Parson Nicholson

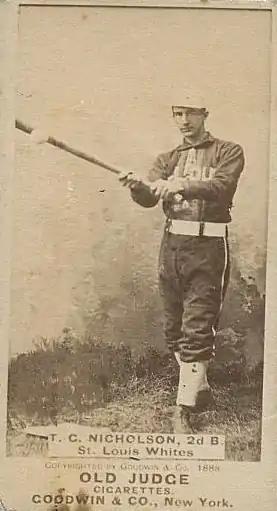
1888 baseball card of Nicholson

In 1888, Nicholson played for the St. Louis Whites in the Western Association. He joined the Detroit Wolverines late in the season, making his major league debut on September 14, 1888. He appeared in 24 games as a second baseman for Detroit and compiled a .259 batting average.